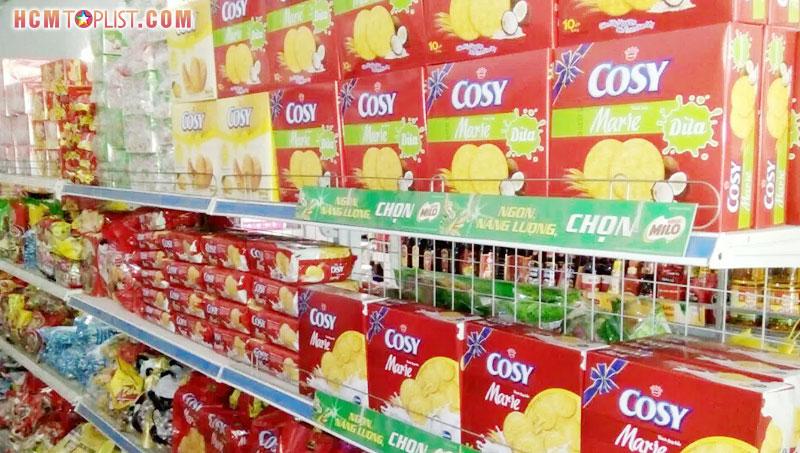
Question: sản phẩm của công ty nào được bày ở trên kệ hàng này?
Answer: công ty bánh cosy